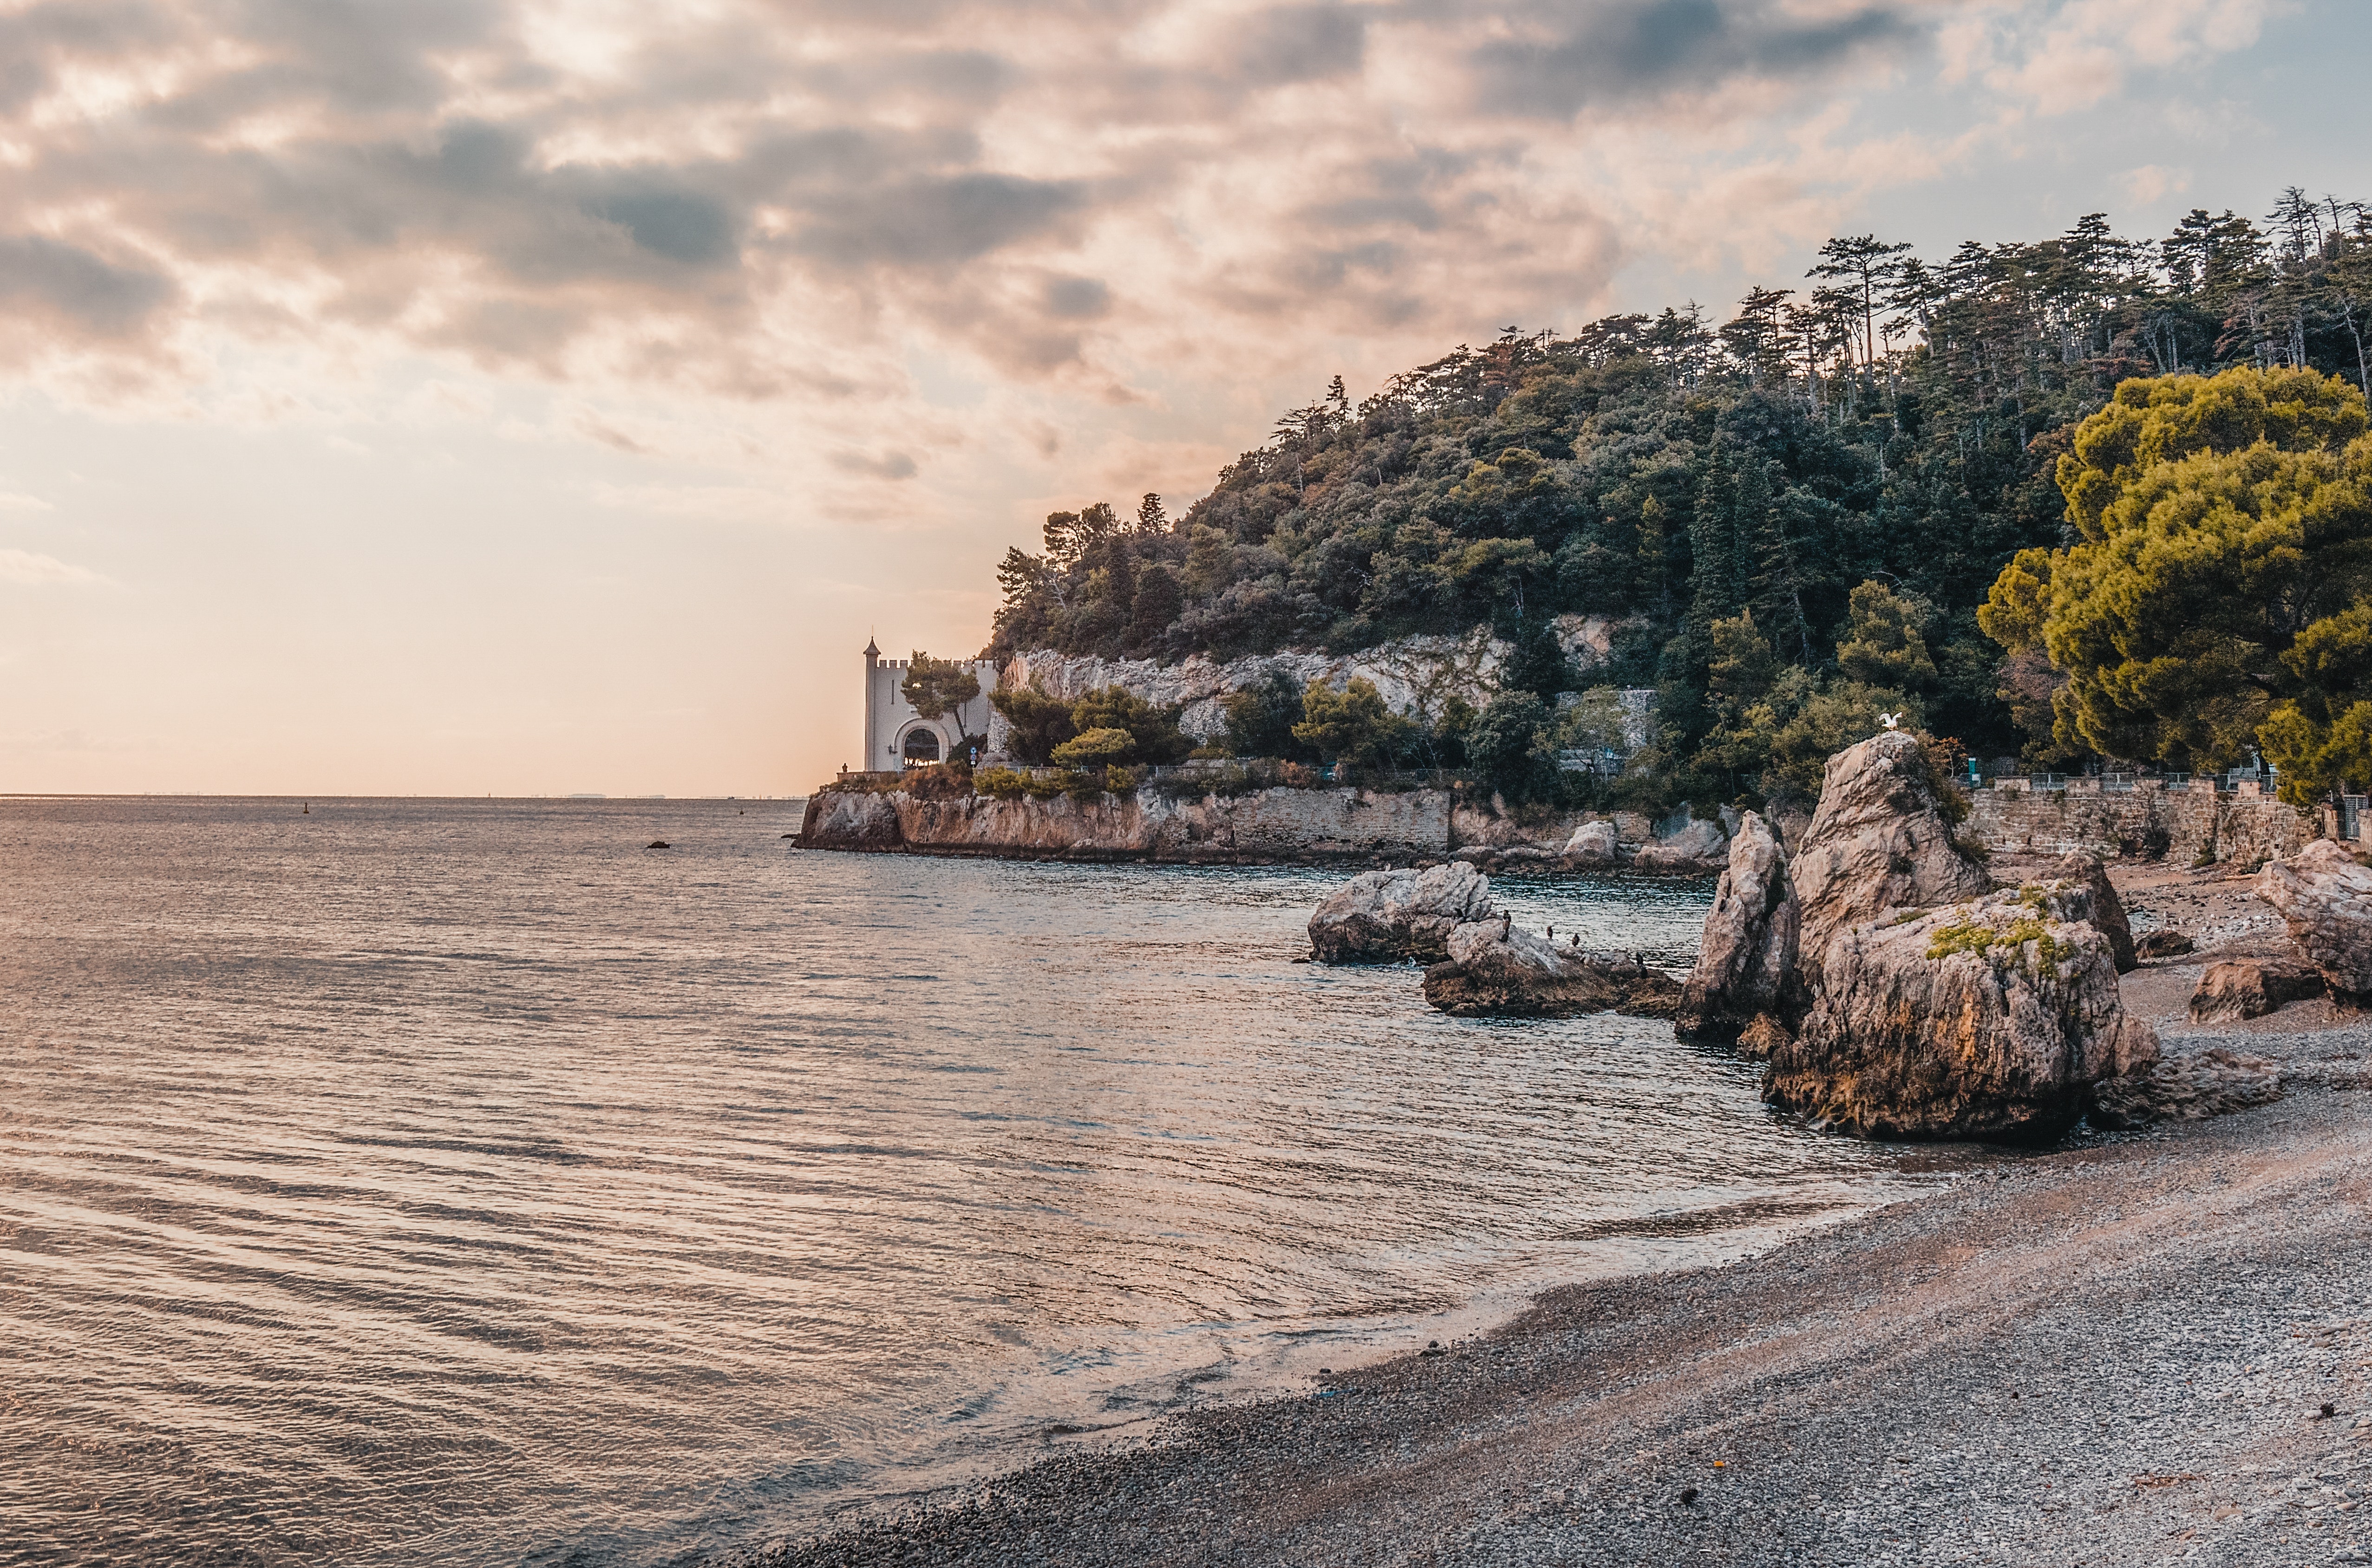
body of water, sky, sea, water, coast, cloud, shore, ocean, rock, horizon, coastal and oceanic landforms, tree, cliff, promontory, headland, bay, bank, vacation, landscape, beach, calm, tourism, terrain, inlet, mountain, wave, sunlight, wind wave, city, evening, river, meteorological phenomenon, klippe, tropics, channel, hill, skerry, sunset